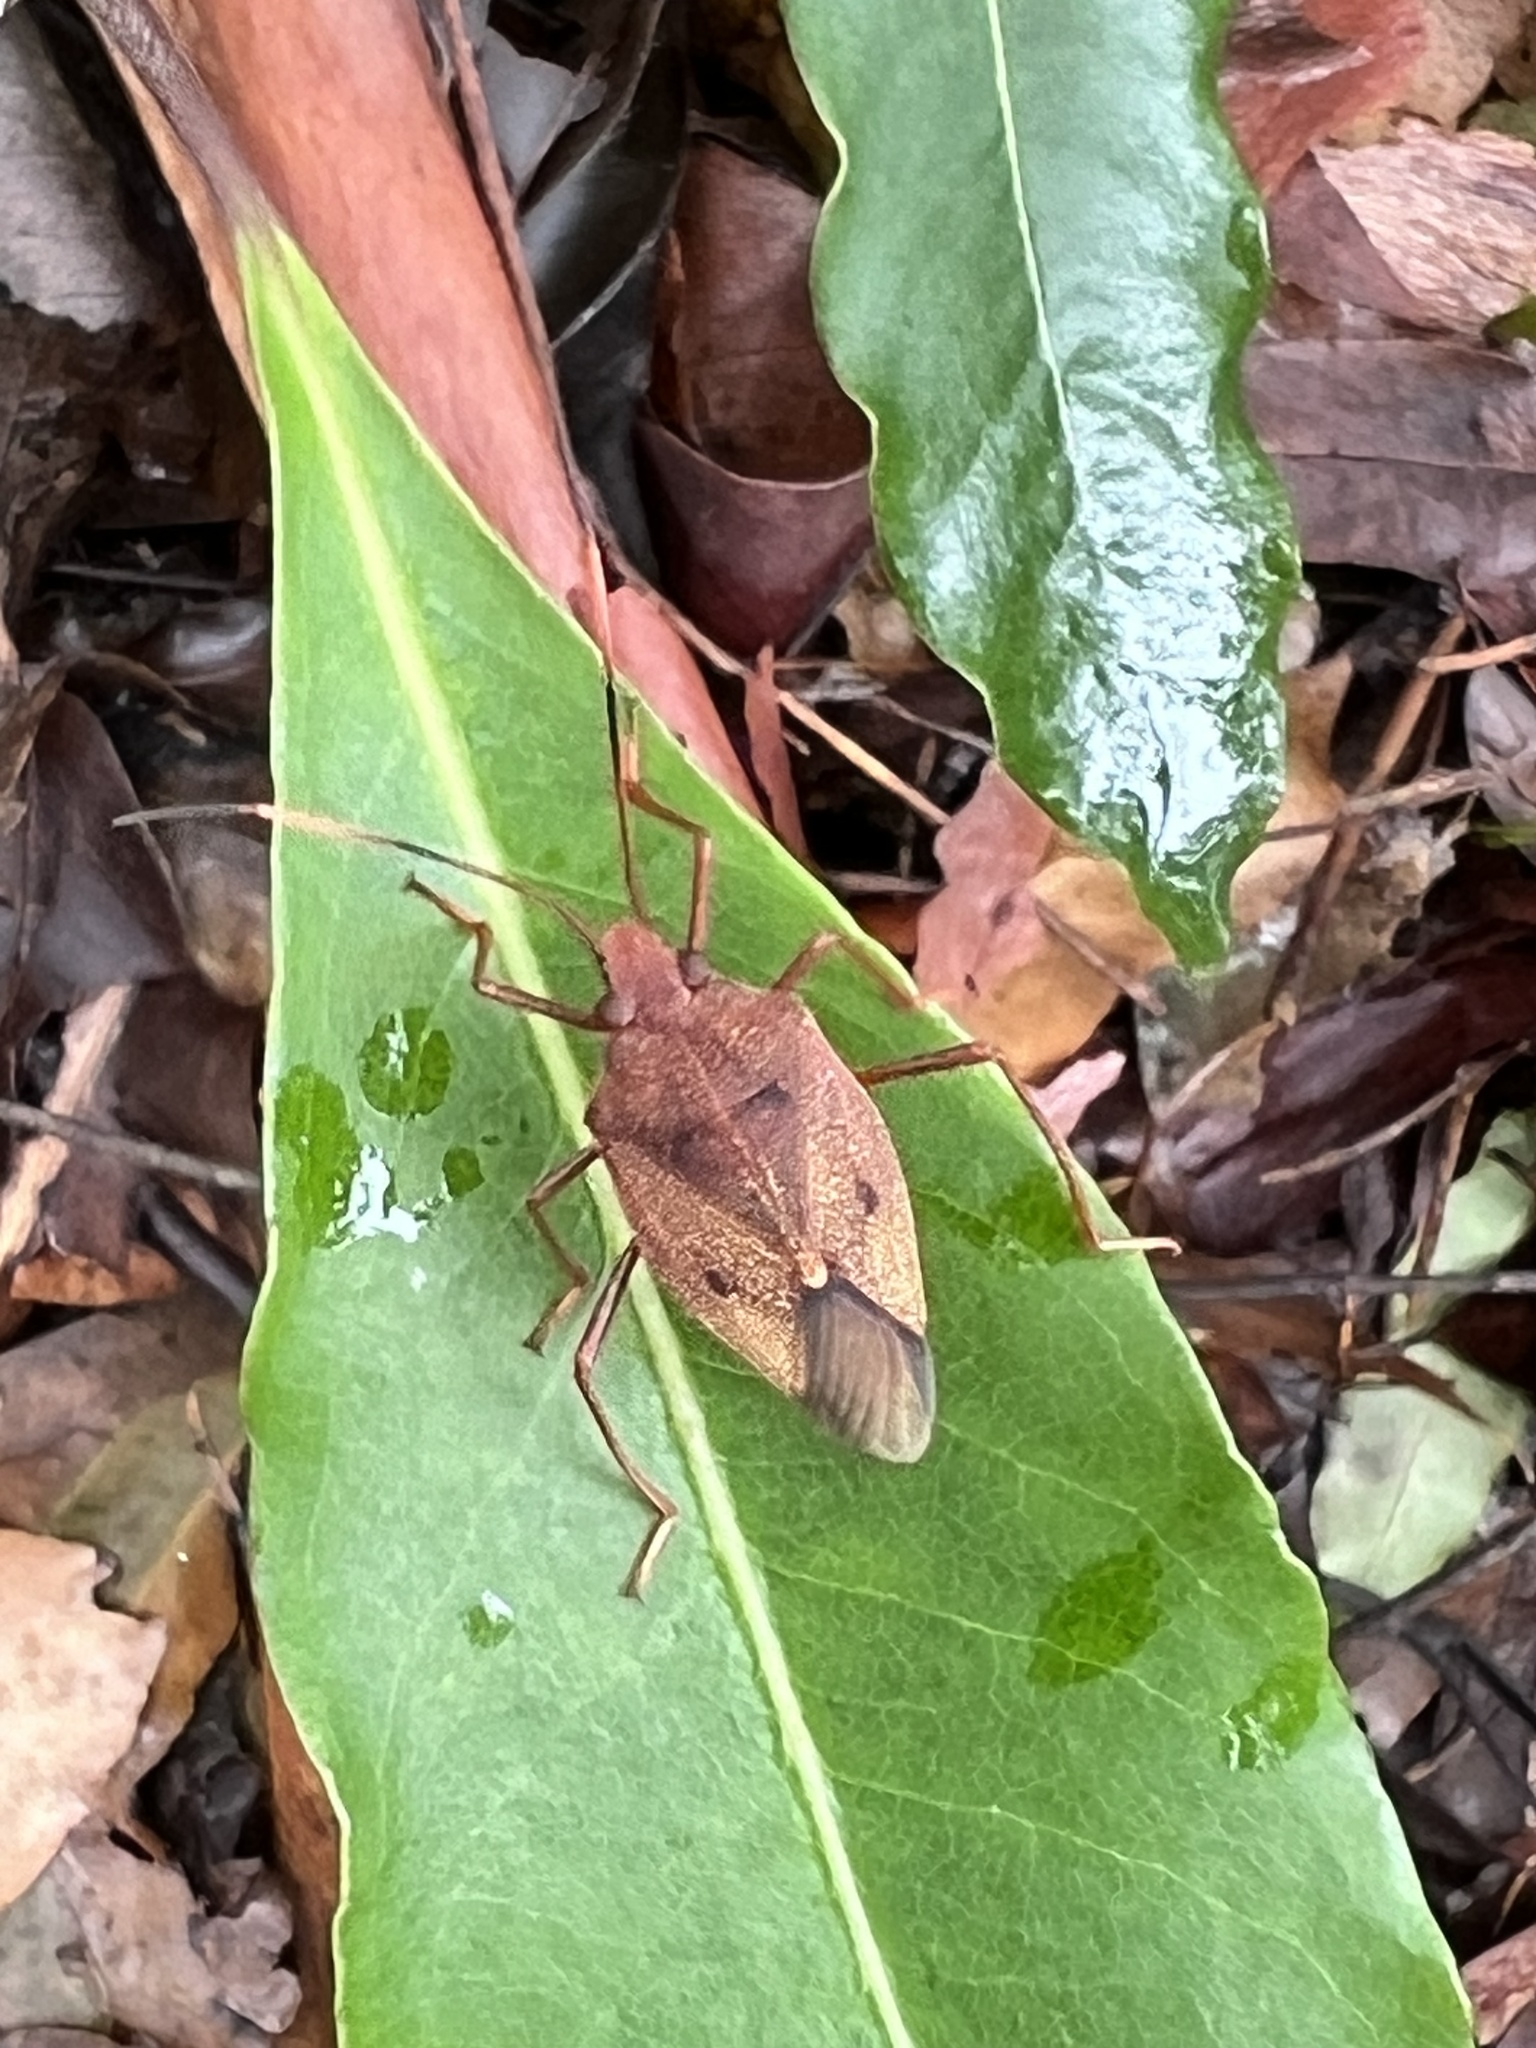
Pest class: stink_bug